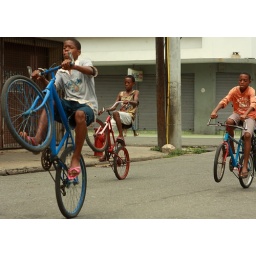
boys on their bikes in downtown Kingston, Jamaica